1914 Tie Cup final

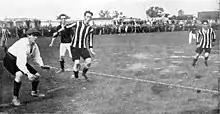
Scene of the match played at Ferro Carril Oeste

River Plate had earned to play the final after winning the 1914 Copa de Competencia Jockey Club (which was also its first official title in the top division of Argentine football) after beating Newell's Old Boys 4–0 in the final played at Estadio Racing Club in Avellaneda.